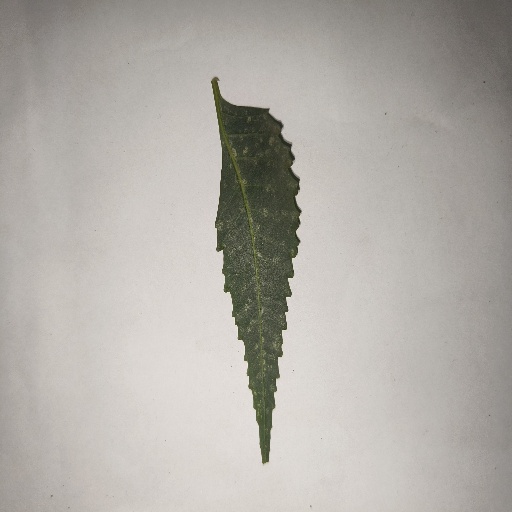
Species: Neem
Leaf condition: Powdery Mildew